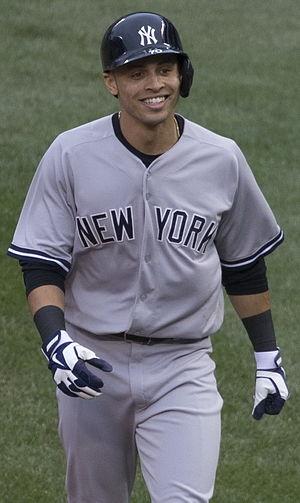
Jablonski Rico Noel est un joueur de champ extérieur de la Ligue majeure de baseball.